Akaa Solar System Scale Model

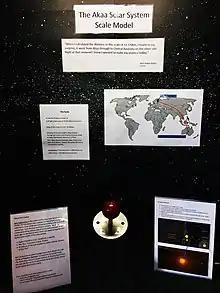
The scale model of Proxima Centauri in Yulara, Australia.

In 2018 scale model of the star Proxima Centauri was added to Akaa Solar System Scale Model. Proxima Centauri is a red dwarf star and the nearest star to the Solar System. It is located 4.24 light-years away. Within the model's scale, it has a diameter of about 72 mm and is located km away from Akaa. This ground distance takes it in the Northern Territory of Australia and near the famous Uluru / Ayers Rock. The scale model of Proxima Centauri is placed at the nearby town of Yulara in the Town Square visitor centre. This addition of Proxima Centauri demonstrates the differences of planetary distances vs. the stellar distances in the universe.